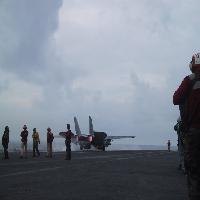
Weather: cloudy or overcast